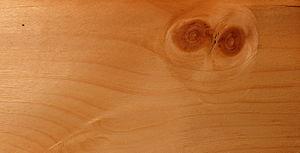
Le bois est un matériau naturel d'origine végétale. Il est constitué par un tissu végétal formant la plus grande partie du tronc des plantes ligneuses. Le bois assure, chez la plante, le rôle de conduction de la sève brute des racines jusqu’aux feuilles et le rôle de soutien mécanique de l'arbre ou de l'arbuste. Il sert aussi parfois de tissu de réserve.